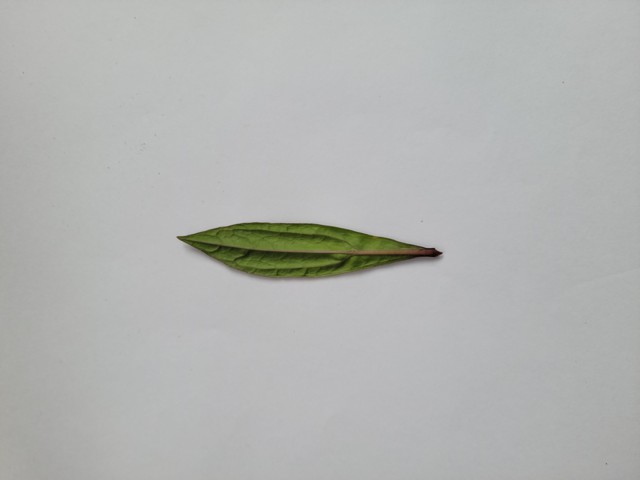
Plant: ayapan